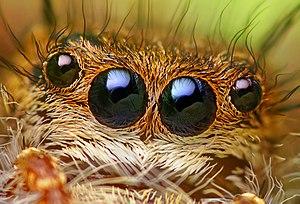
Phidippus princeps est une espèce d'araignées aranéomorphes de la famille des Salticidae.